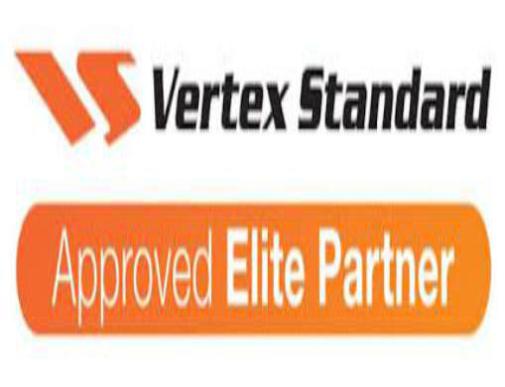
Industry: Electronic